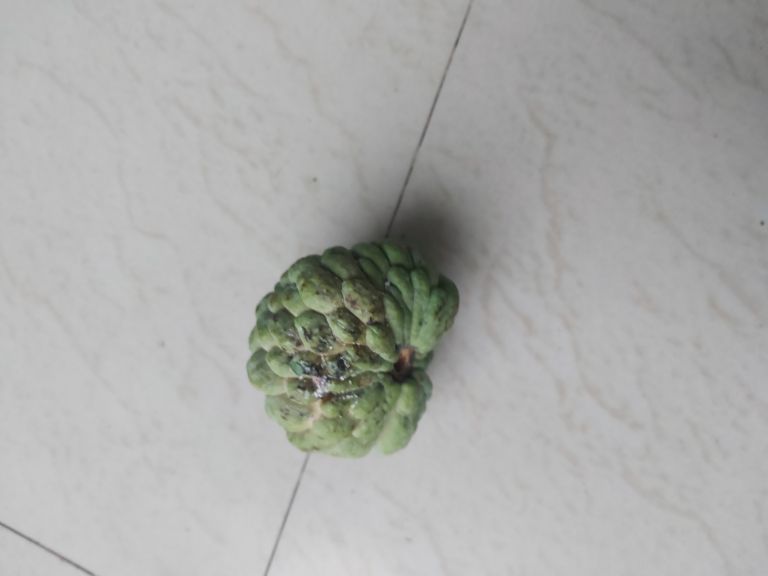
Disease label: Leaf spot on fruit